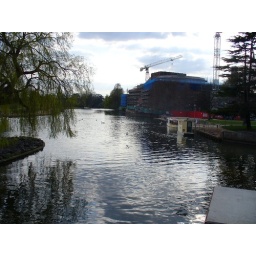
swans &amp;amp; ducks enjoy the river Avon with the Royal Shakespeare Company theatre renovation in the distance